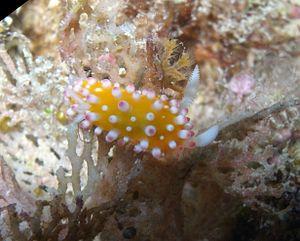
Cadlinella ornatissima est une espèce de mollusques nudibranches de la famille des Chromodorididae et du genre Cadlinella.